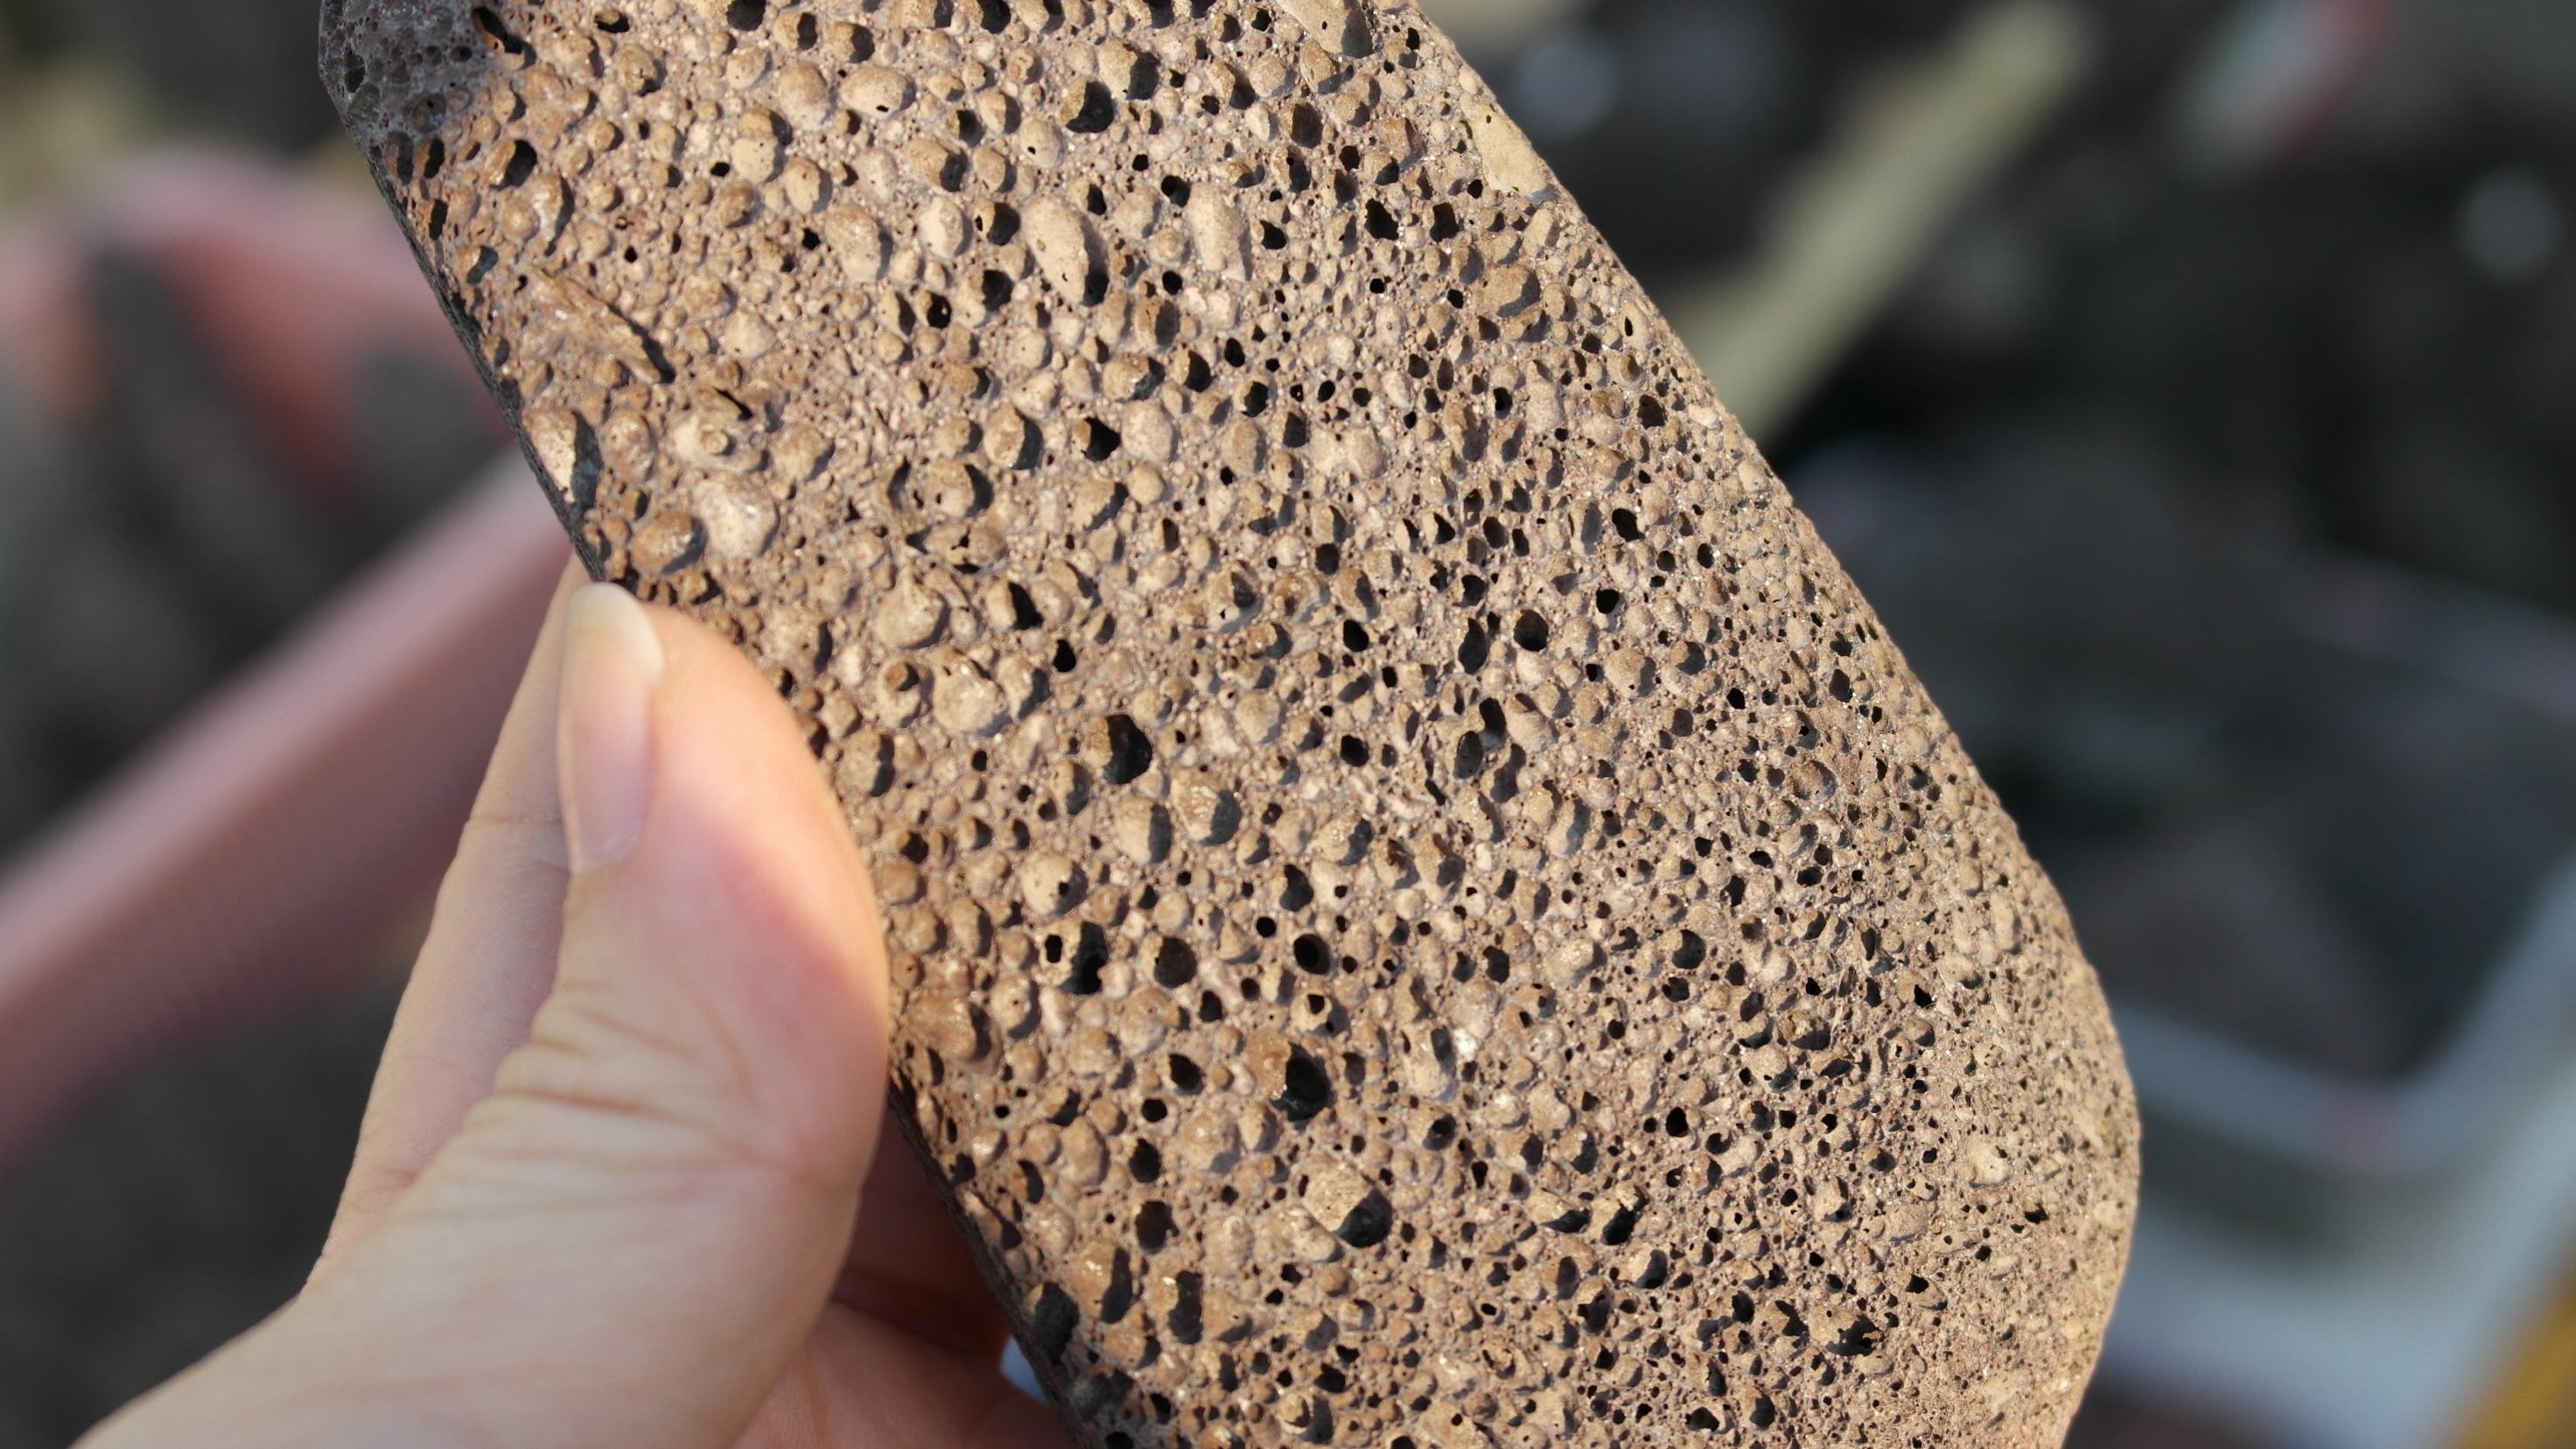
rock, leaf, food, soil, material, close up, granite, macro photography, jeju island, grass family, harubang